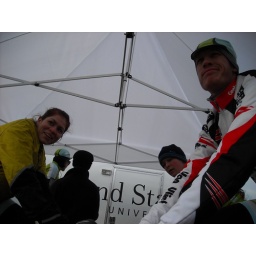
under a cloudy white sky